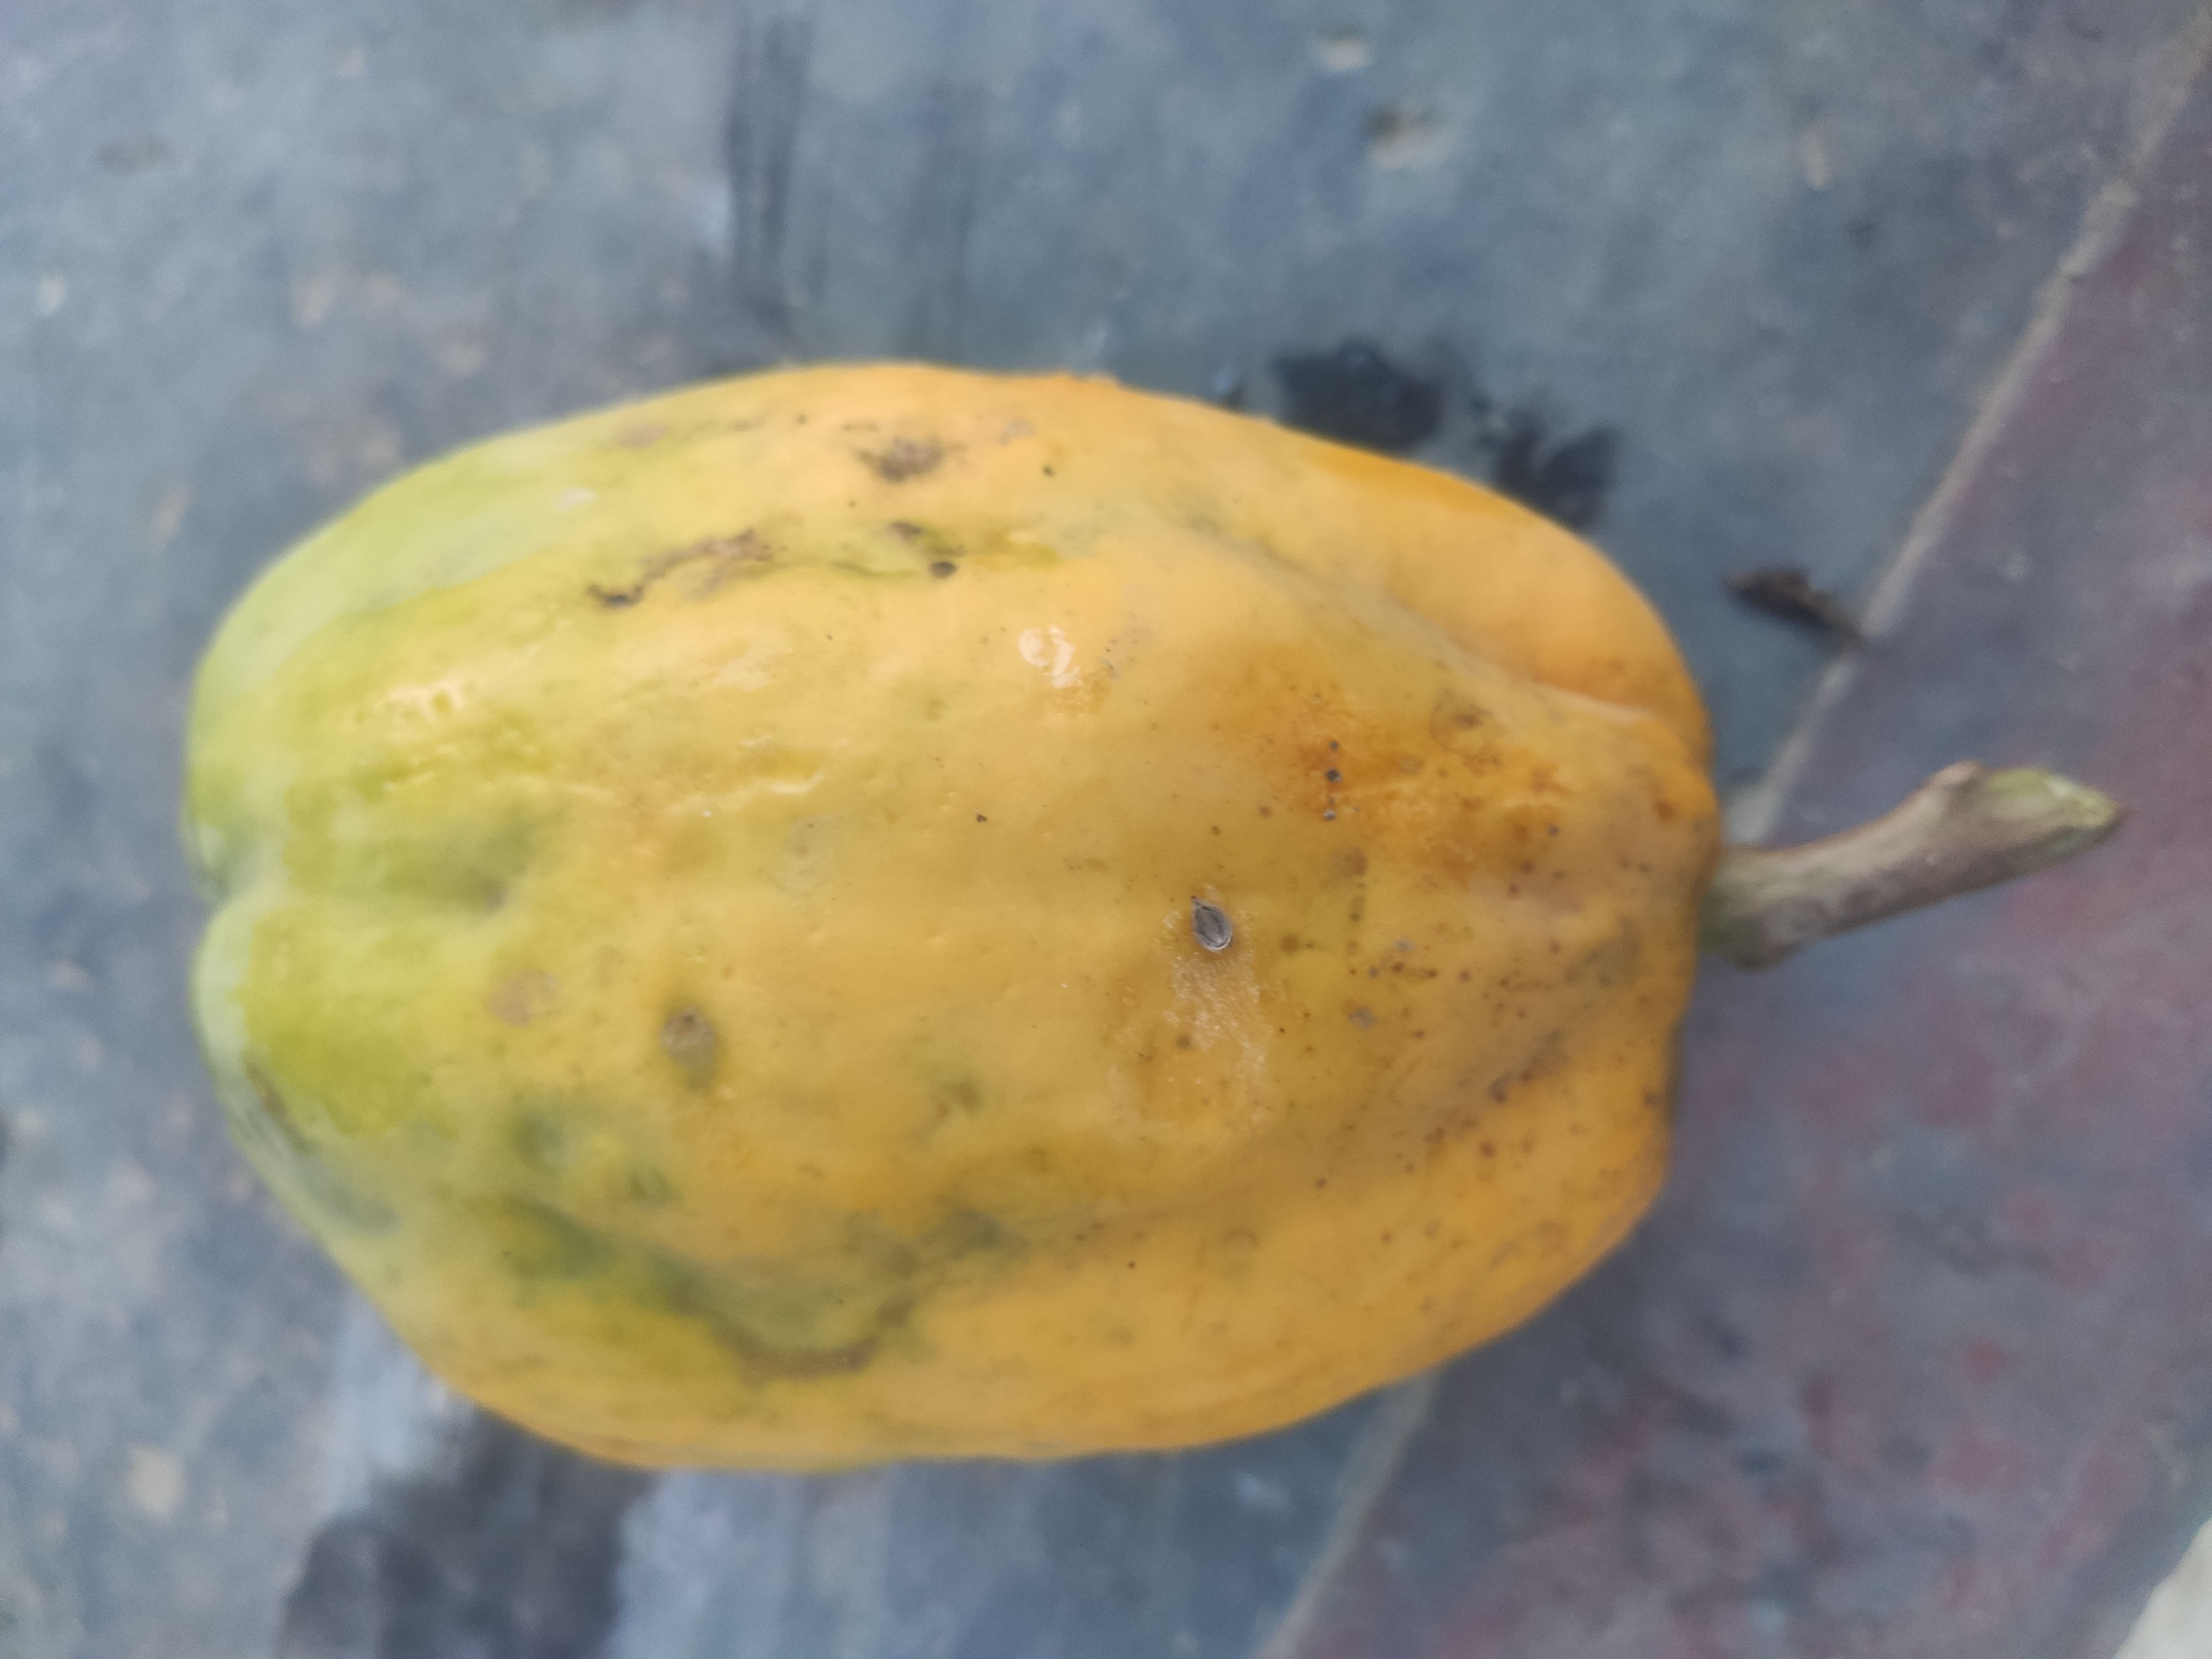
Fruit: papayas
Grade: 1st-grade